Marcel Aymé

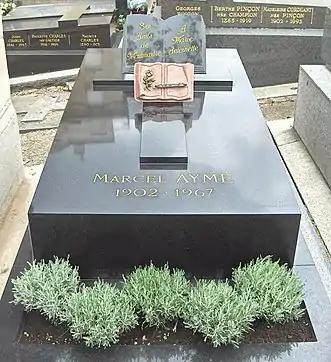
Marcel Aymé's grave. Cimetière Saint-Vincent, Paris.

Marcel Aymé (29 March 1902 – 14 October 1967) was a French novelist and playwright, who also wrote screenplays and works for children.